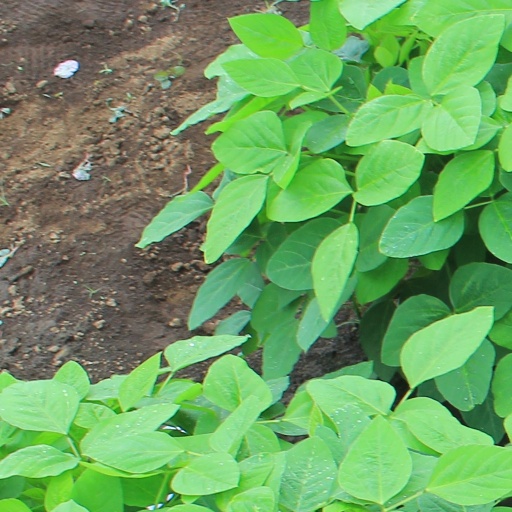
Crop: soybean